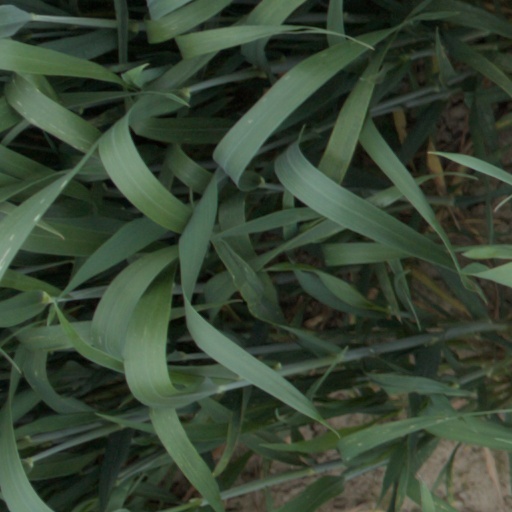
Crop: wheat